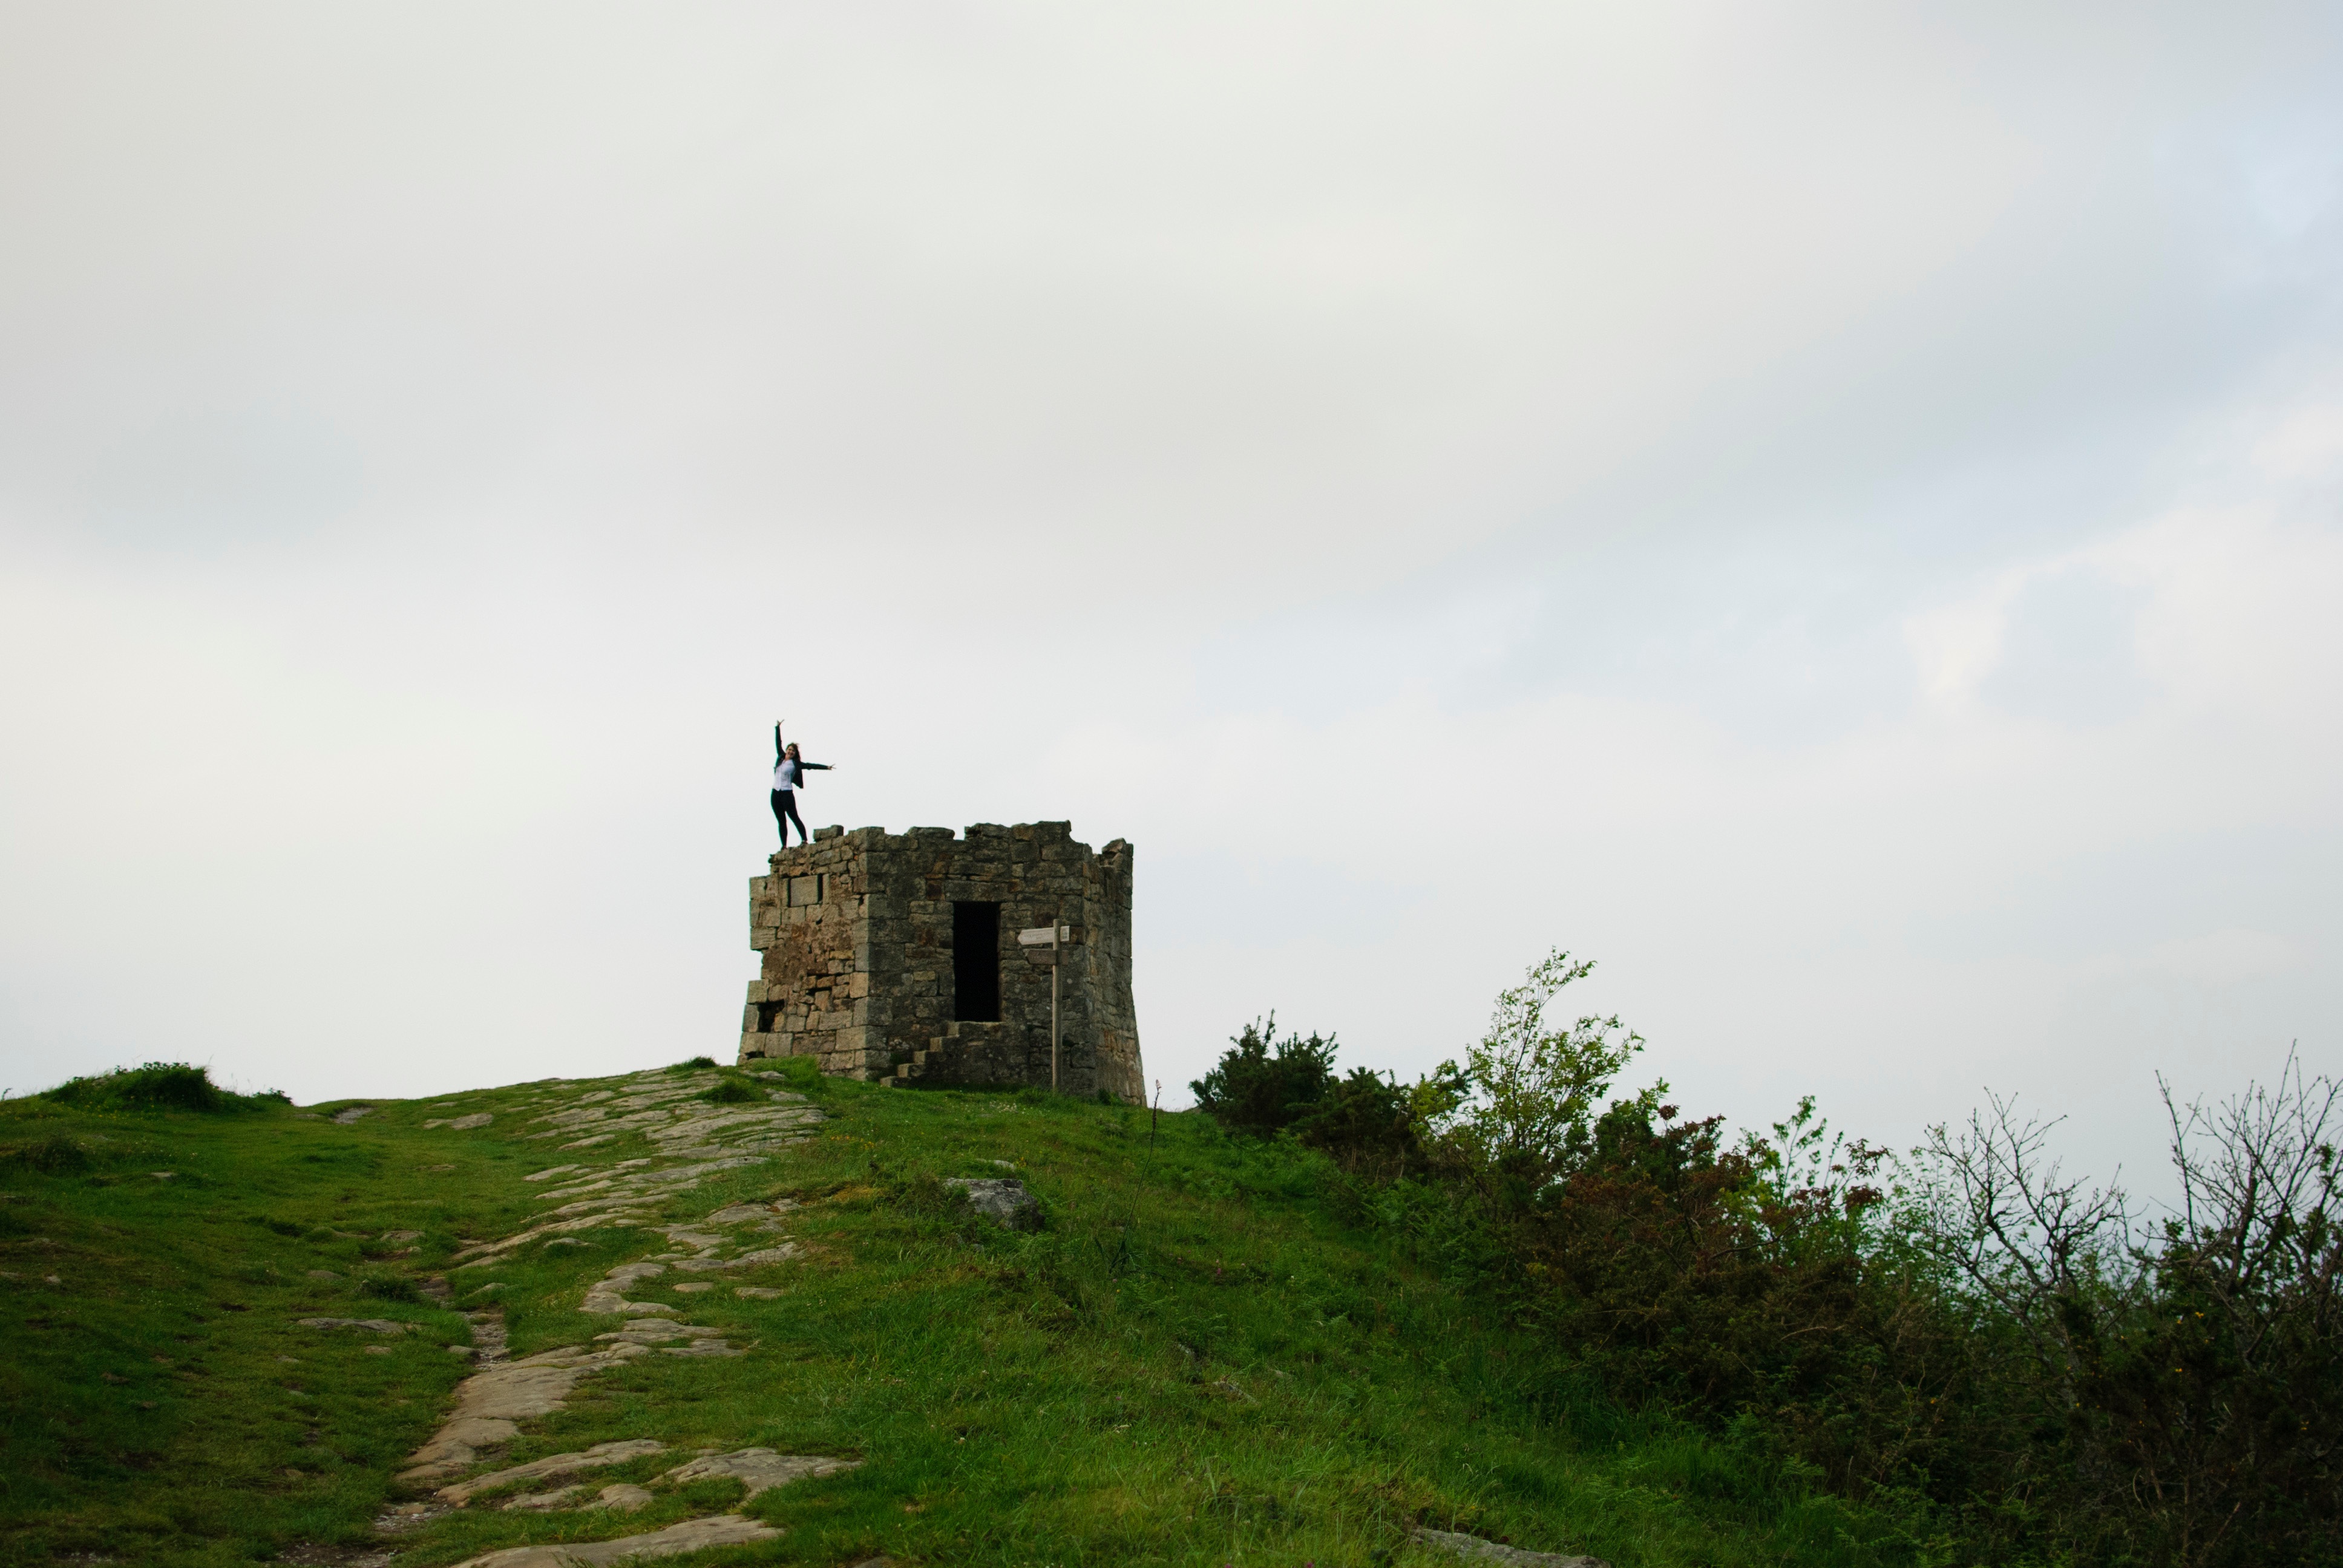
sky, hill, building, tower, castle, fortification, ruins, rural area